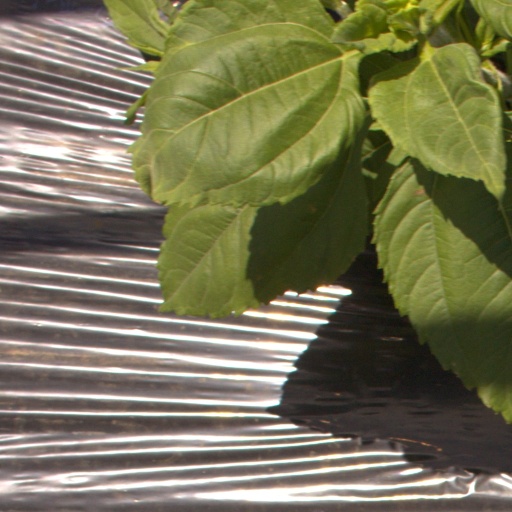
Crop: Jerusalem artichoke